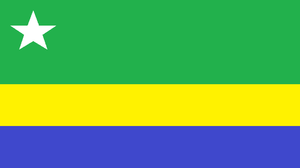
Cet article présente une liste des principales villes d'Équateur jusqu'en 2012.
Chaguarpamba est un canton d'Équateur situé dans la province de Loja.